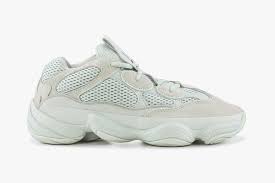
Label: Sneaker